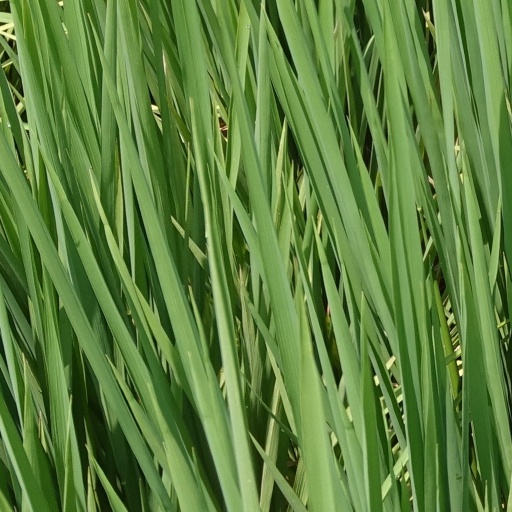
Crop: rice